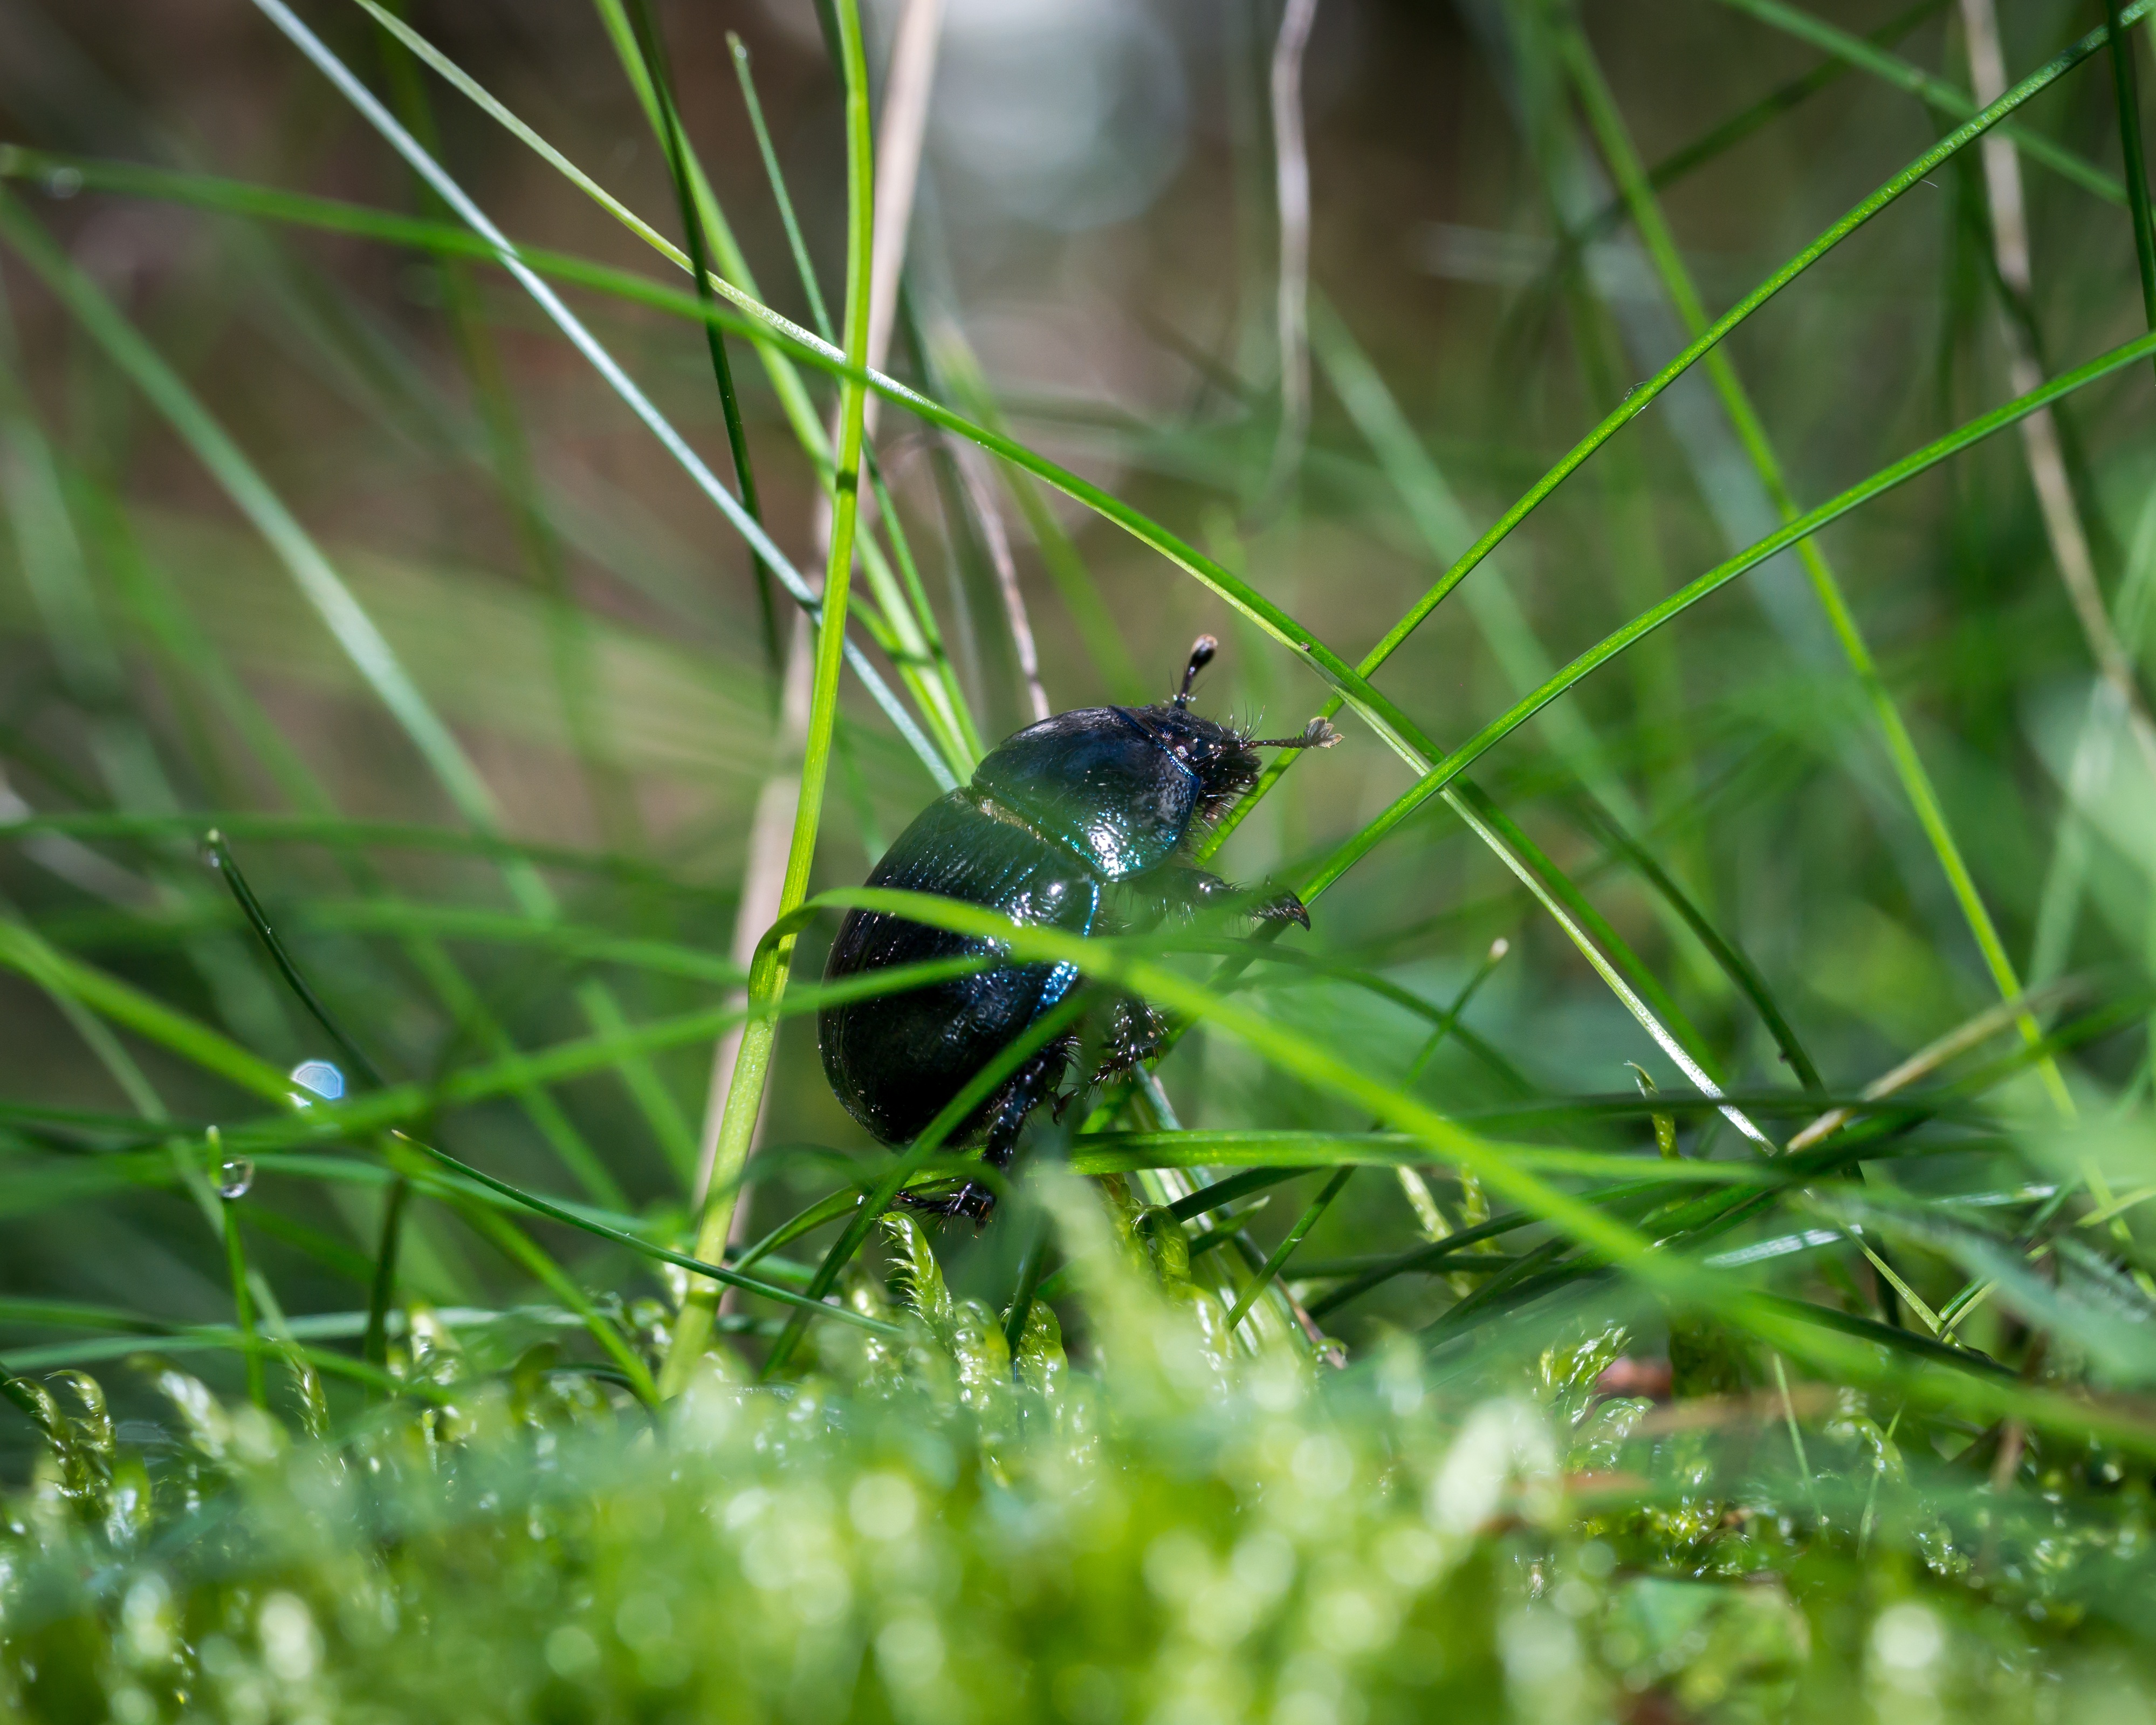
nature, forest, grass, lawn, meadow, flower, moss, wildlife, green, high, insect, fauna, invertebrate, climb, close up, forest floor, top, beetle, upward, macro photography, dung beetle, perching bird